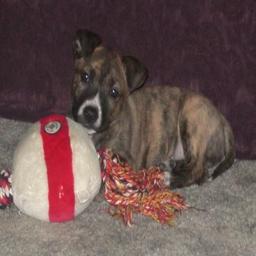
Animal: dogs